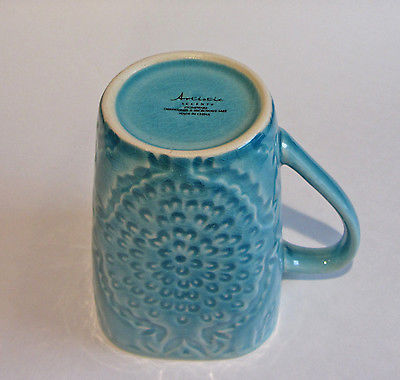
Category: mug